Ministers Island

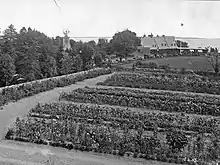
Covenhoven and Gardens, 1910. LAC e007914028

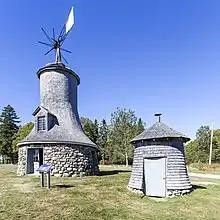
Windmill and Gas House

Adjacent to Covenhoven were several large greenhouses, providing the Van Hornes with grapes, peaches, nectarines, cherries and cucumbers. An expert gardener, Van Horne's grounds became famous for their extensive parterres of flowers and orchards, and miles of manicured roads that bordered the island. Cultivated gardens surrounded Covenhoven, while paths were maintained across the island for walking, riding, and carriage rides.